Somerset Coal Canal

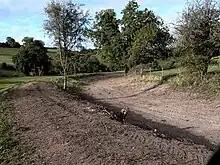
The restored canal bed at Upper Midford in 2009, to the west of a recently uncovered Georgian spillway drain

By 1990, there were still no plans to restore the canal, but Avon Industrial Buildings Trust was suggesting that the Combe Hay Locks and Midford Aqueduct were structures which should be preserved and made accessible to the public. They had been working on some of the structures since the 1980s. The Somerset Coal Canal Society was formed in 1992, initially with the aim ‘to research, document and preserve the canal’. They were one of several societies that supported the Avon Industrial Buildings Trust when they applied for a grant from the Heritage Lottery Fund to restore Midford Aqueduct. The bid was successful, and restoration was completed by 2002. Gradually, ideas changed and in 2008 the constitution of the society was altered to include restoration of the canal.